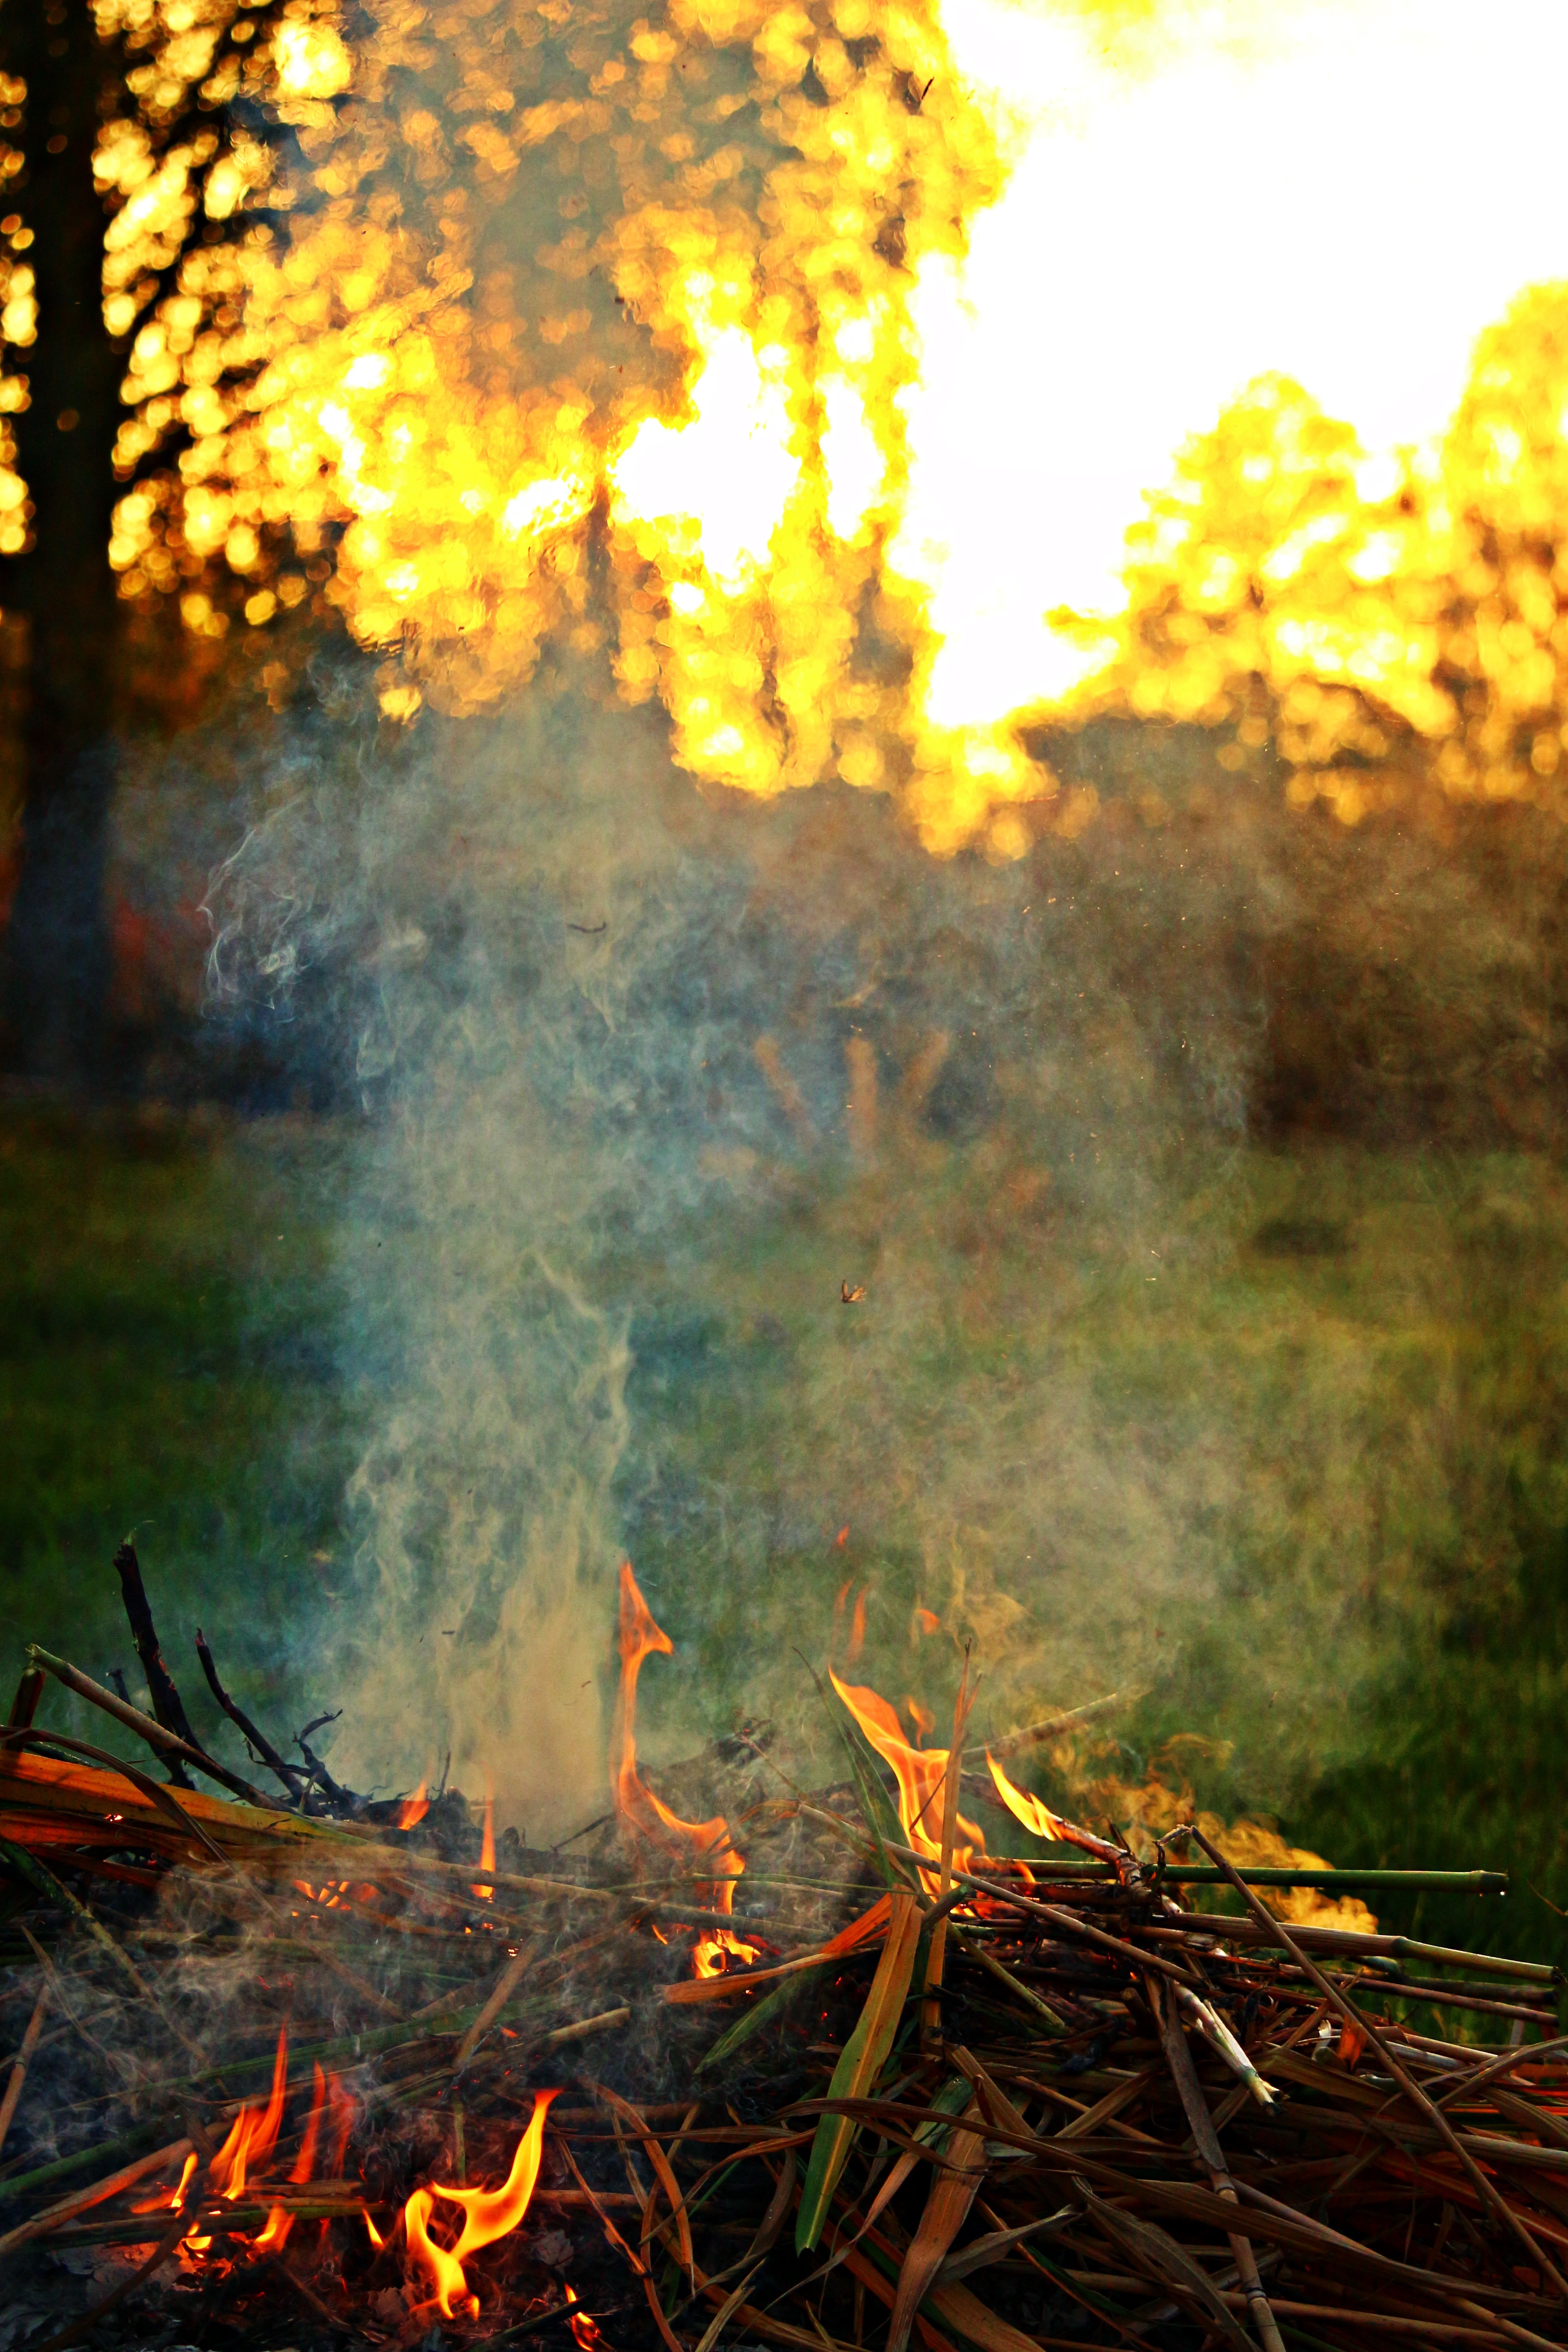
forest, light, sunset, sunlight, morning, leaf, smoke, autumn, flame, fire, campfire, season, bonfire, burn, wildfire, geological phenomenon